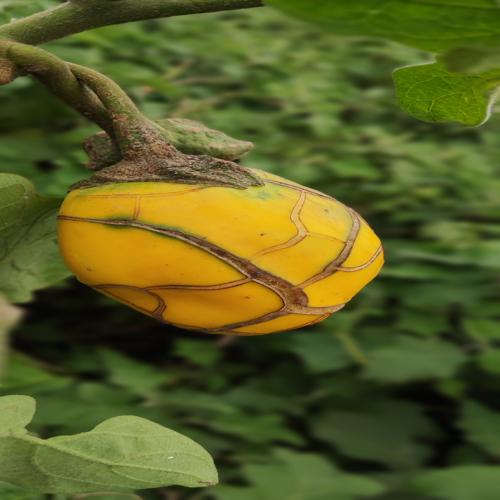
Label: Brinjal Fruit Creaking